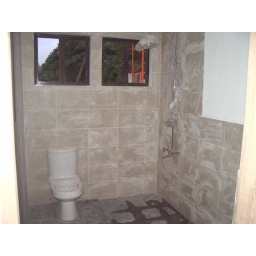
My house on the hill in Antipolo.